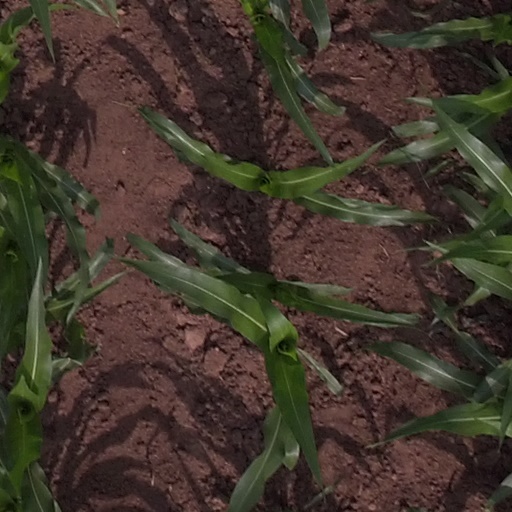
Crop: maize; corn